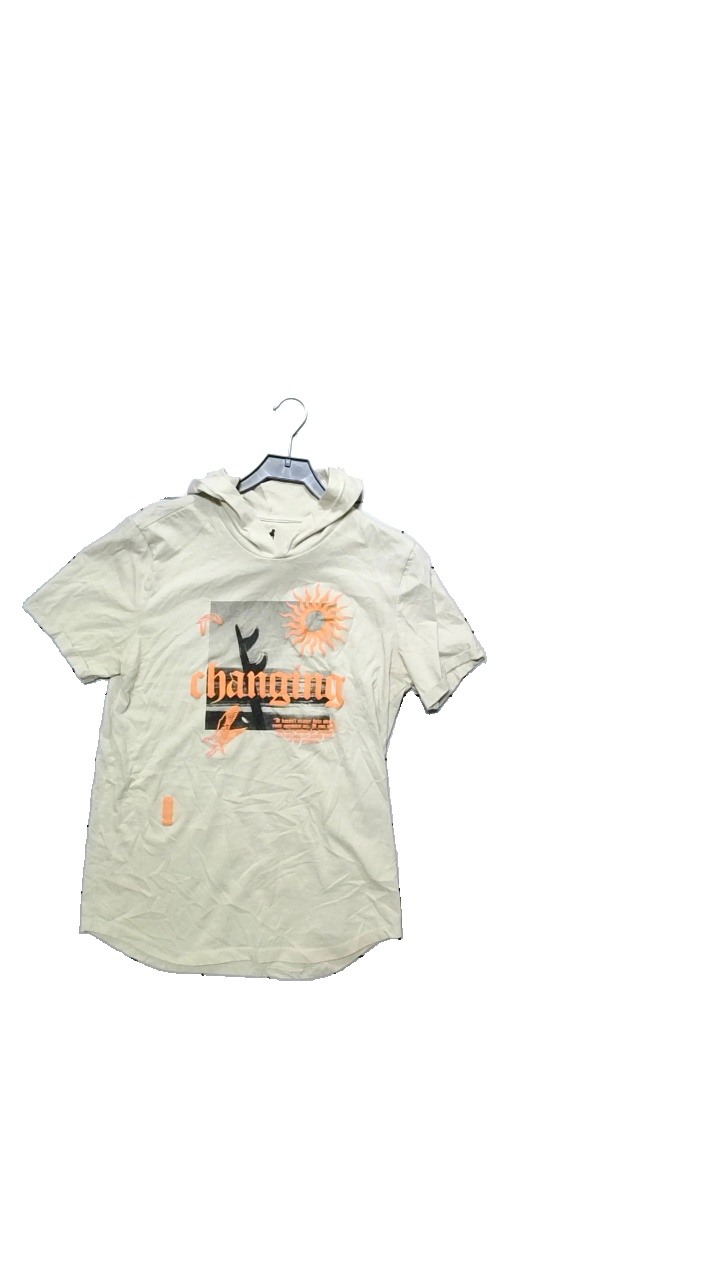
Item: Hoodie (Unisex)
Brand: Missing
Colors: Beige, Orange
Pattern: Other
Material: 50% cotton, 50% polyester
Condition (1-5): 4
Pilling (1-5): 4
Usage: Reuse
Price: <50